1957 Chevrolet

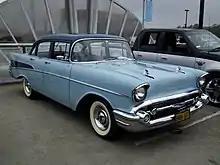
1957 Chevrolet Two-Ten 4-door Sedan

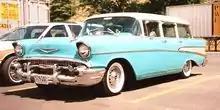
1957 Chevrolet Bel Air Townsman 4-door Station Wagon

From a numbers standpoint, the 1957 Chevrolet wasn't as popular as General Motors had hoped. Despite its popularity, rival Ford outsold Chevrolet for the 1957 model year for the first time since 1935. The main cause of the sales shift to Ford was that the 1957 Chevrolet had tubeless tires, the first car to have them. This scared away sales to Ford as many people did not initially trust the new tubeless design. Also Ford's introduction of an all-new body styling that was longer, lower, and wider than the previous year's offerings helped Ford sales.